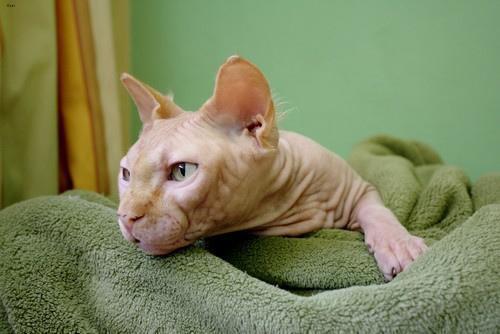
Sphynx